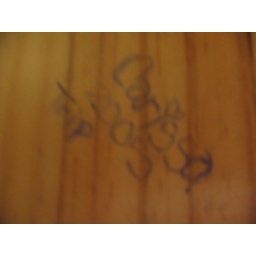
bathroom wall in margaritavill